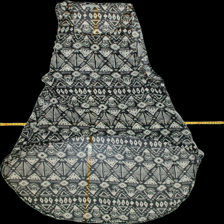
View: front
Type: Top
Category: Ladies
Brand: Not Applicable
Colors: White, Black
Material: 100%polyester
Pattern: Geometric print
Size: 36
Trend: No trend
Stains: No
Price range: <50
Recommended usage: Reuse